The Butcher (2009 film)

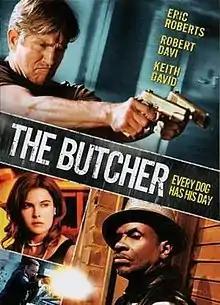

The Butcher is a 2009 action film directed by Jesse V. Johnson and starring Eric Roberts.